Irish Terrier

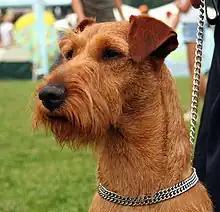
Irish Terrier

When groomed properly, the Irish Terrier coat will protect the dog from rain and cold. A properly cared-for Irish Terrier does not shed either. The wiry coat is fairly easy to groom, pet dogs (rather than show dogs) needing stripping only once or twice a year.